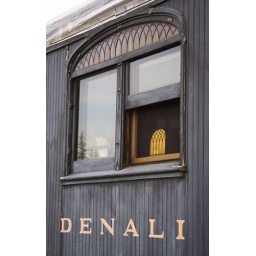
Side of a train car on display in Pioneer Park, Fairbanks, AK.